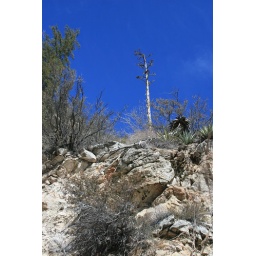
view from my window against the side of the mountain on the road.